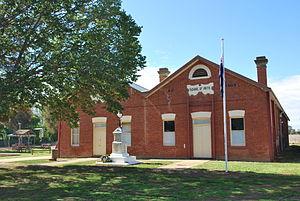
Brocklesby est un village de 238 habitants dans la région de Riverina en Nouvelles-Galles du Sud en Australie.